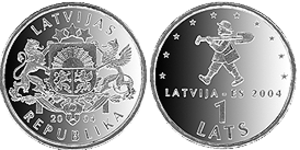
Lettiske lats / De lettiske gangbare mønter / 1-lats-mønten
Lats var møntfoden i Letland indtil d. 1. januar 2014, hvor den afløstes af euroen. Den forkortedes Ls. 1 lats = 100 santīmu.